Pauanui

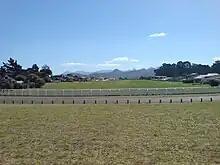
The Pauanui airfield, with aircraft parked almost in the backyards of properties.

Pauanui had a population of 1,068 in the 2023 New Zealand census, an increase of 63 people (6.3%) since the 2018 census, and an increase of 243 people (29.5%) since the 2013 census. There were 519 males, 537 females and 9 people of other genders in 486 dwellings. 1.7% of people identified as LGBTIQ+. The median age was 61.8 years (compared with 38.1 years nationally). There were 96 people (9.0%) aged under 15 years, 102 (9.6%) aged 15 to 29, 390 (36.5%) aged 30 to 64, and 483 (45.2%) aged 65 or older.